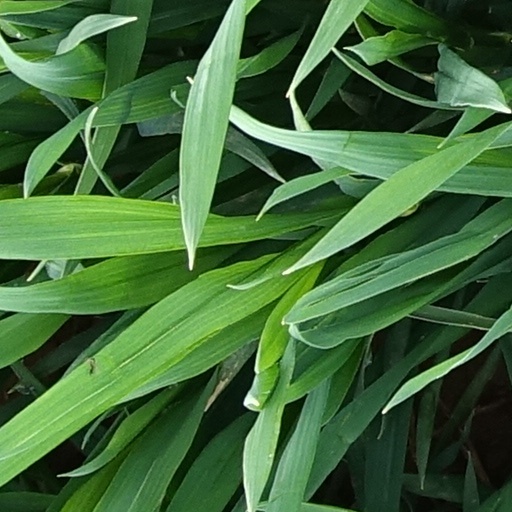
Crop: wheat